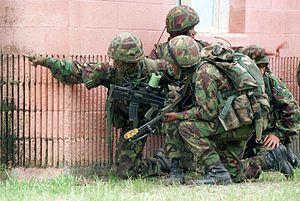
Les Gurkhas sont des unités des armées britanniques et indiennes recrutées au Népal.
Le casque Mk. 6 et son remplaçant, le Mk. 7, sont les casques standards des forces armées britanniques. Le Mk6 a remplacé à partir de 1986 le casque Mk III. Il est conçu pour permettre le port de protections auditives modernes, de radios, et de masques anti-gaz. Il est fabriqué par NP Aerospace, et aurait une « durée de vie quasi illimitée » selon son fabricant.
Brigade of Gurkhas est le nom collectif qui désigne toutes les unités de l'armée britannique composées de soldats népalais Gurkha. La brigade, forte de 3 640 personnes, tire son héritage des unités Gurkha qui avaient servi dans l'armée indienne britannique avant l'indépendance de l'Inde et avant celle de la Compagnie des Indes. La brigade comprend des unités d'infanterie, de génie, de transmissions, de logistique et d'instruction et de soutien. Ils sont connus pour leur kukris, un couteau lourd distinctif à lame incurvée, et ont la réputation d'être des soldats féroces et courageux.
L’équipement de la British Army regroupe les armes légères, les chars d'assaut, les avions, bateaux, l'artillerie et les véhicules de transport utilisés par l'armée de terre britannique.